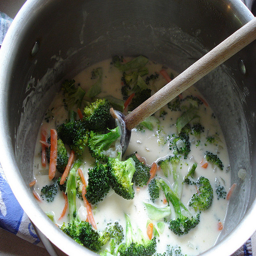
some vegetables are mixed together in a pot
A stew of broccoli, and carrots inside a cooking pot.
Broccoli and vegetables in white sauce are being stirred in a pot.
a pot filled with cream and broccoli and carrots
Broccoli and carrots deliciously cooked a la creme